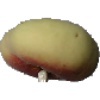
Label: Peach Flat 1